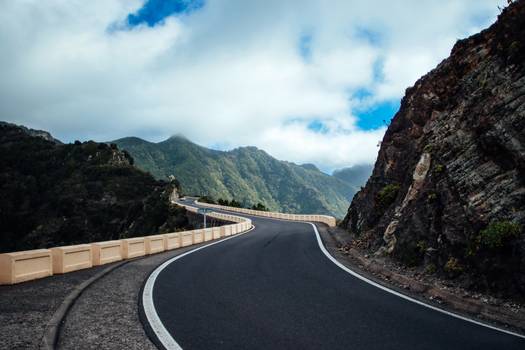
Label: No Watermark